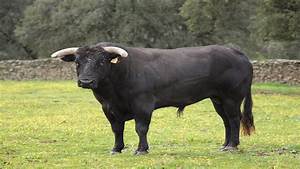
Label: mucca